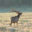
Label: deer